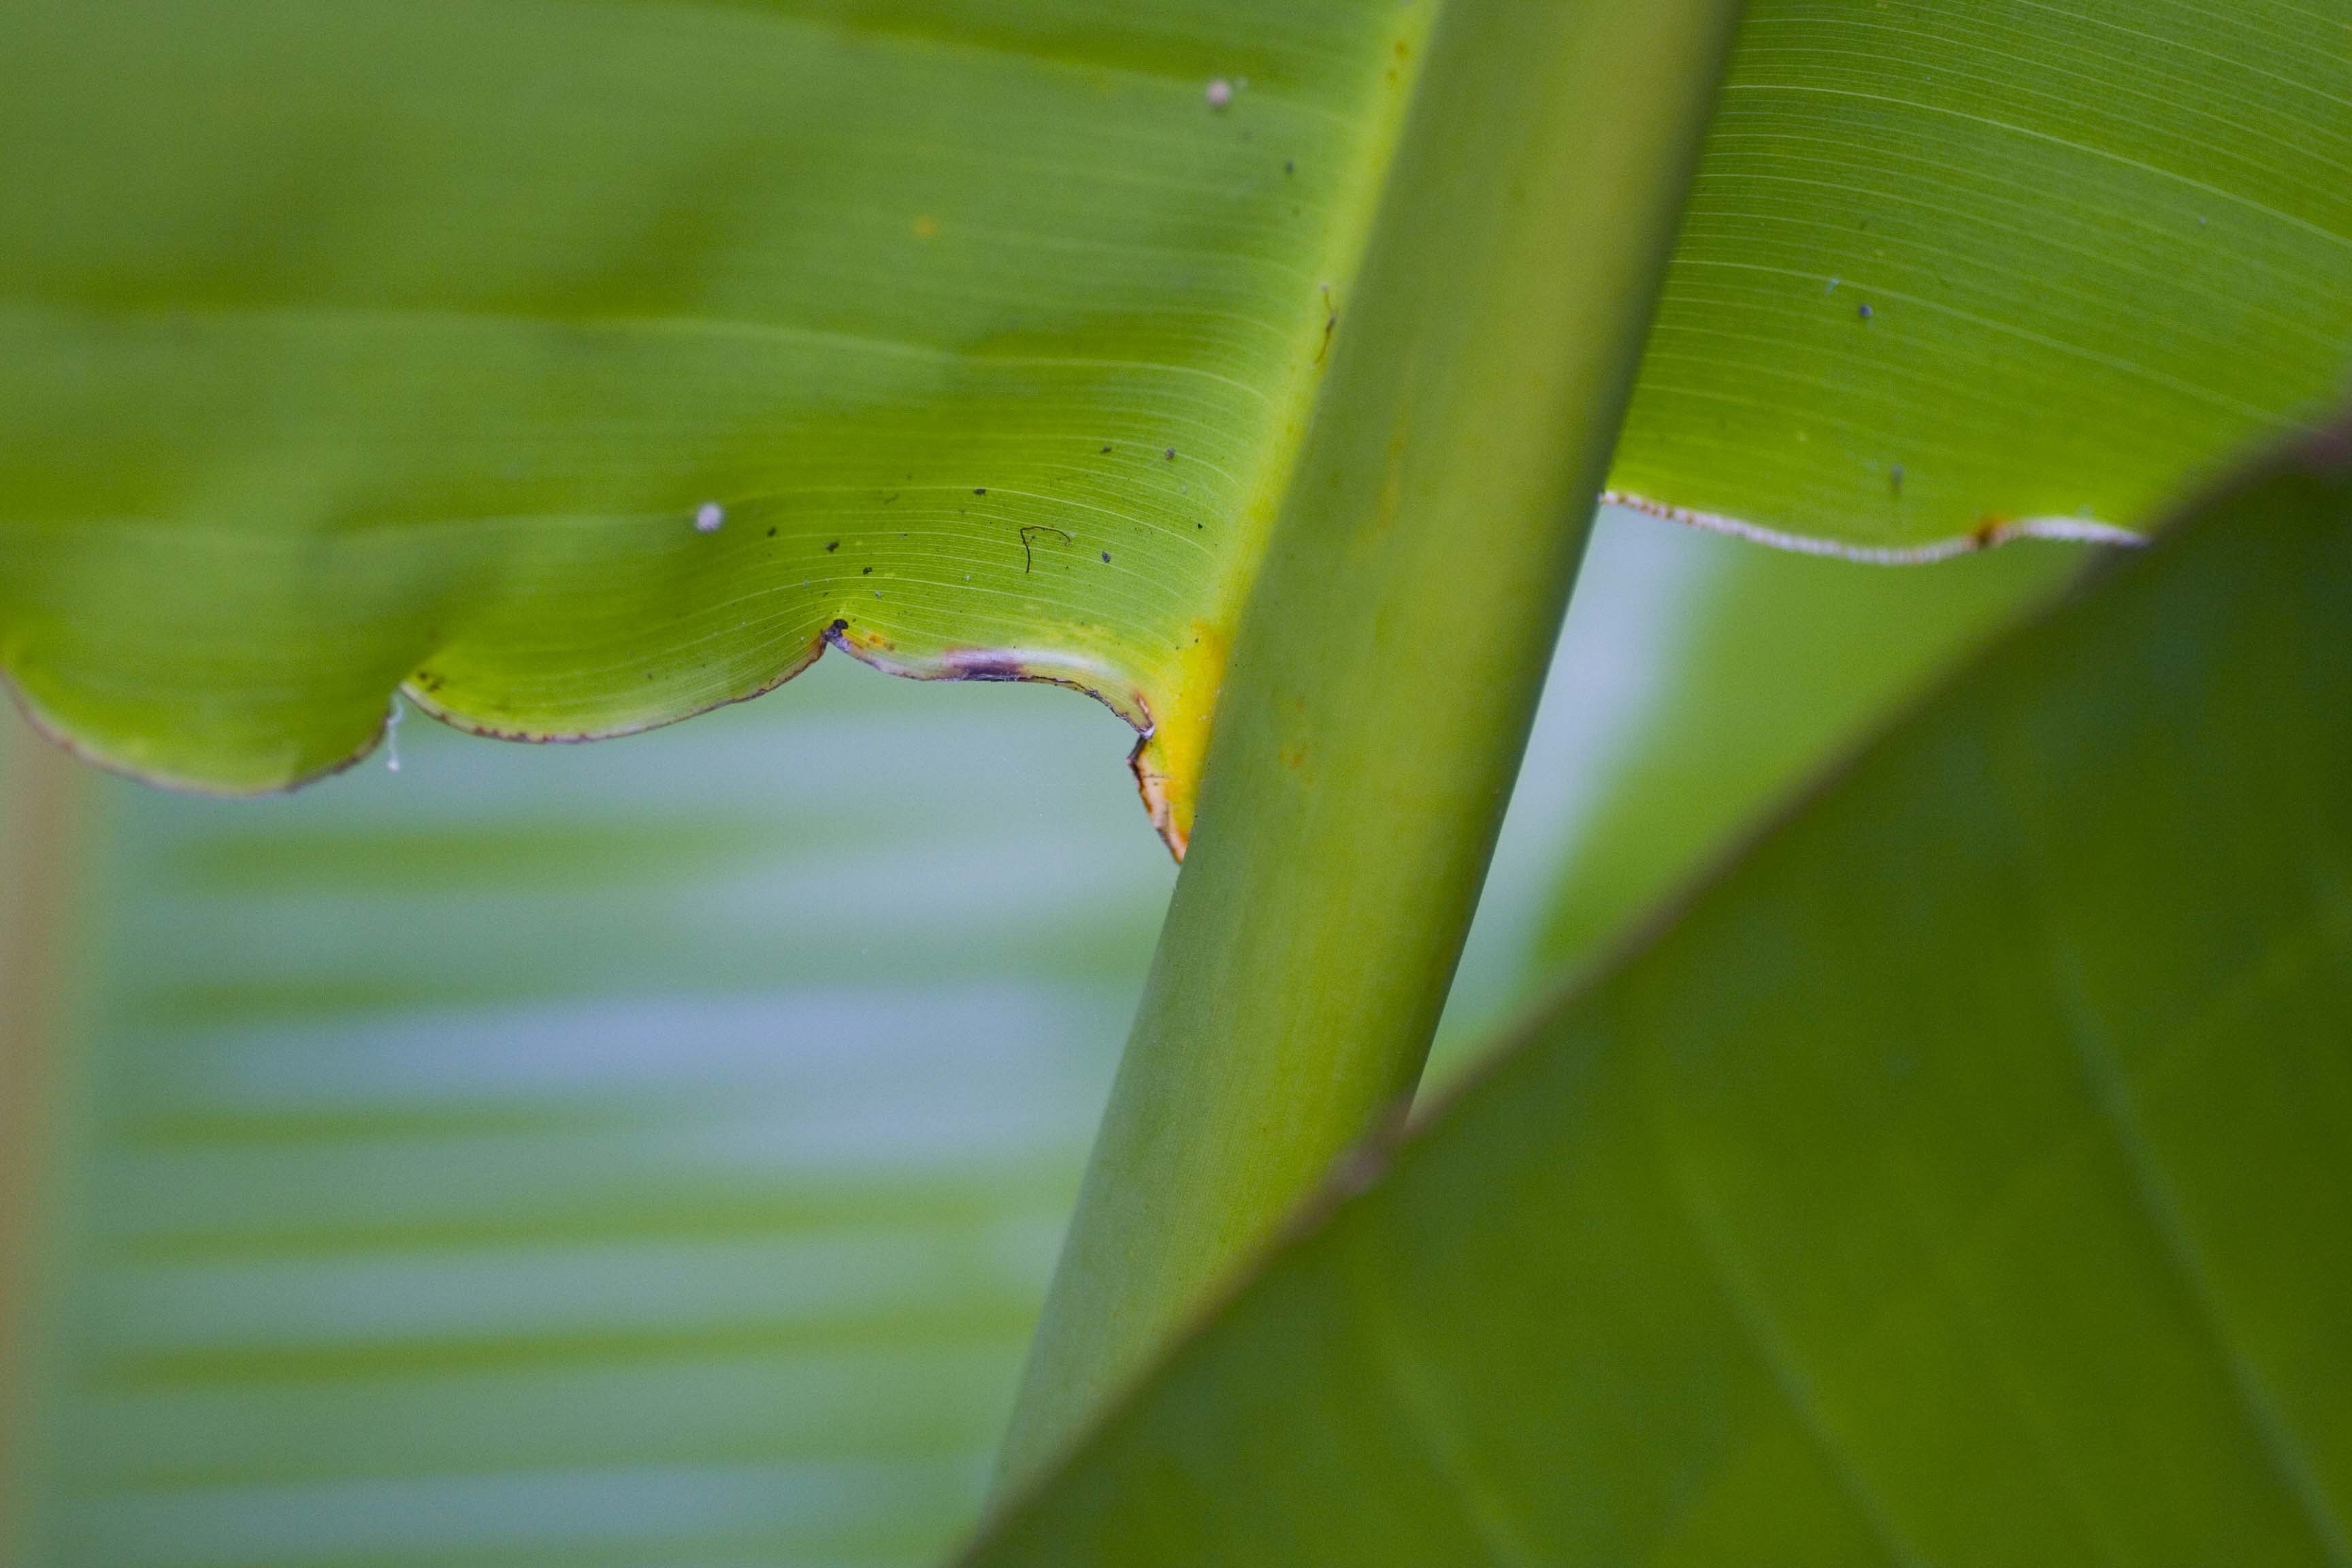
tree, nature, grass, branch, plant, sunlight, leaf, flower, petal, green, botany, hawaii, yellow, flora, close up, maui, macro photography, banana leaves, plant stem, arecales